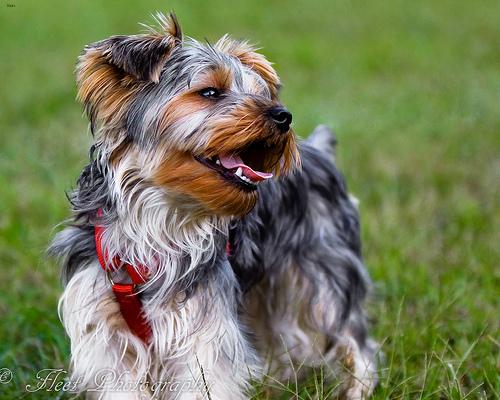
Breed: yorkshire terrier